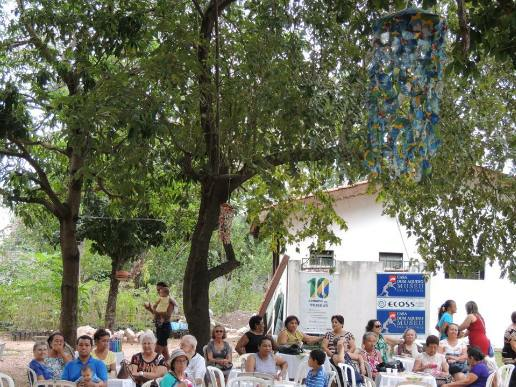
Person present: Yes